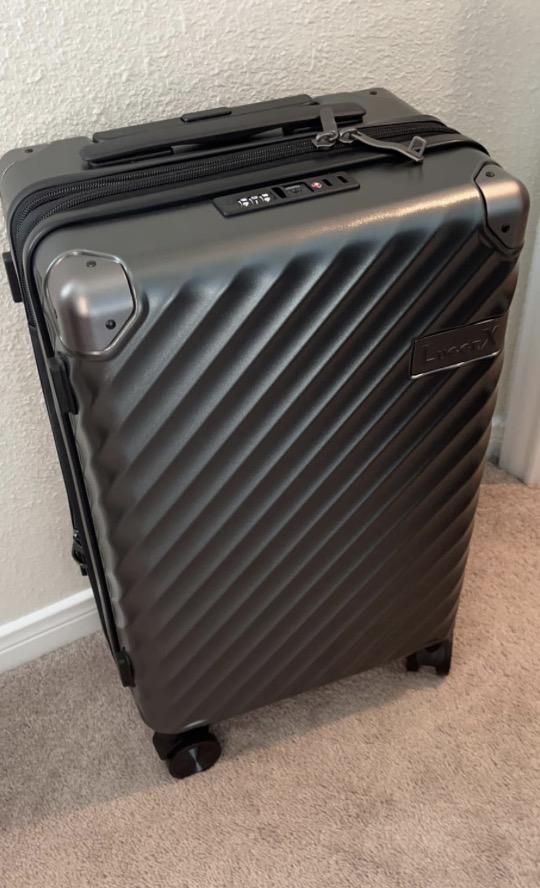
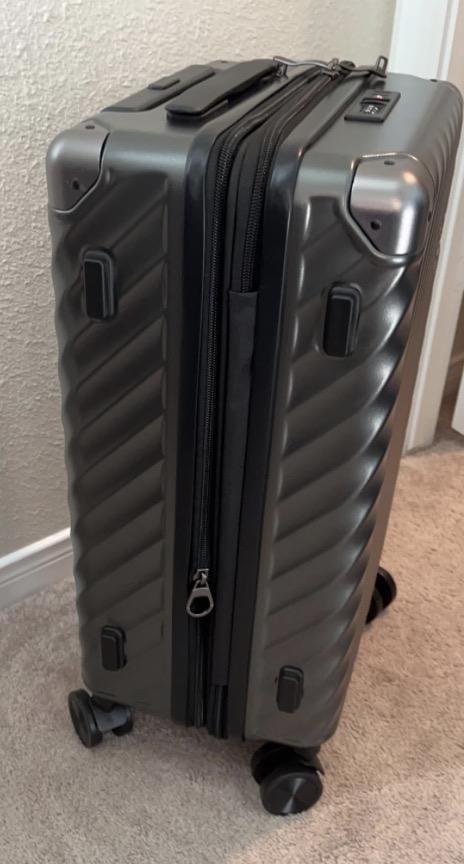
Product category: misc
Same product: yes